Phillip Poole

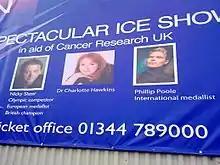
Detail of "Inspiration on Ice" promotional banner

A young Poole is featured in 1998's "The Young Ice Skater" and Dorling-Kindersley's "Superguides: Ice Skating" (2000) books, where he is illustrated demonstrating moves and positions on the ice.